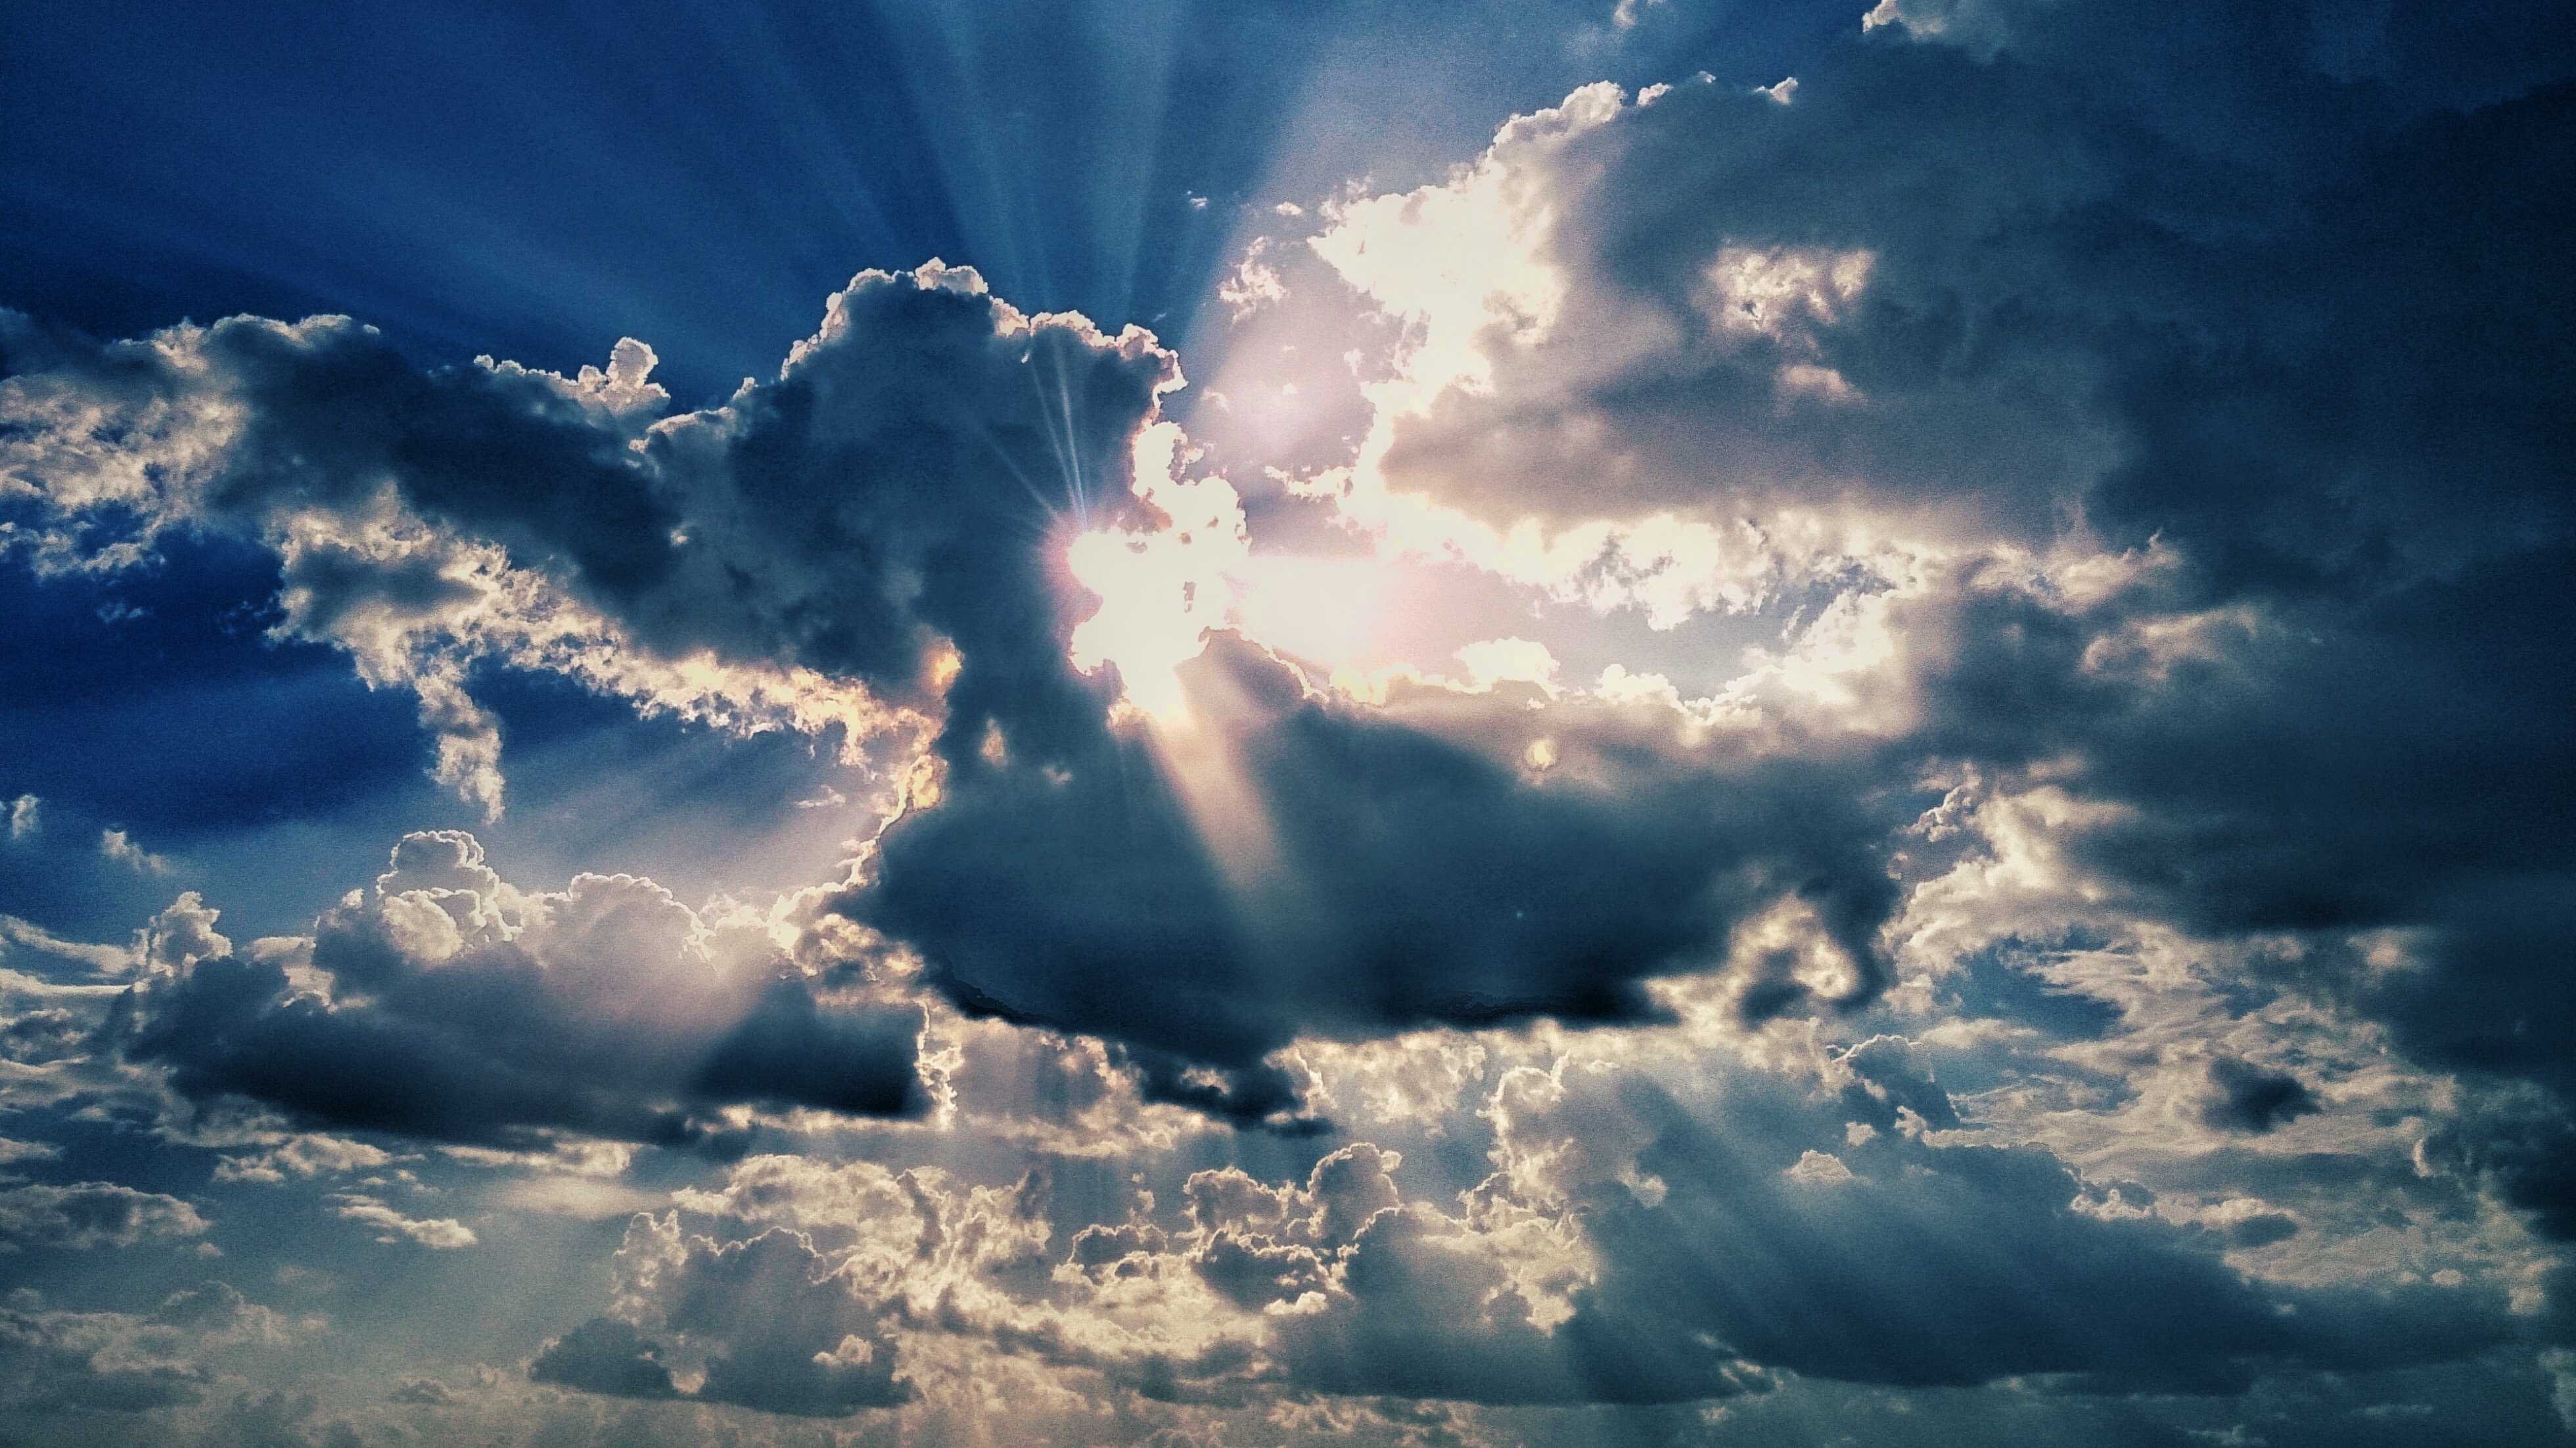
horizon, cloud, sky, sun, sunlight, atmosphere, dusk, daytime, cumulus, meteorological phenomenon, atmosphere of earth